Typhoon Goni (2015)

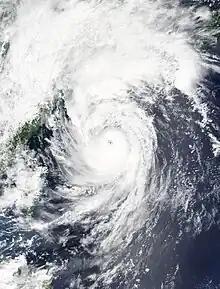
Typhoon Goni approaching Kyushu, Japan at peak intensity on August 24

The Korea Meteorological Administration warned for the potential of heavy rainfall for the provinces of Jeju, Gangwon, and North and South Gyeongsang. Rainfall was heaviest along the east coast of South Korea, peaking at in Gangwon Province and helping to ease drought conditions there. On the island of Ulleungdo off the country's east coast, wind gusts reached . Along the shores of the mainland, winds reached around . The stormy weather caused flights to be canceled in Ulsan and Busan. Rough seas from the storm prompted a temporary ban on swimming along beaches in Busan. The cyclone halted salvage operations of the passenger ferry MV "Sewol", which capsized a year prior.